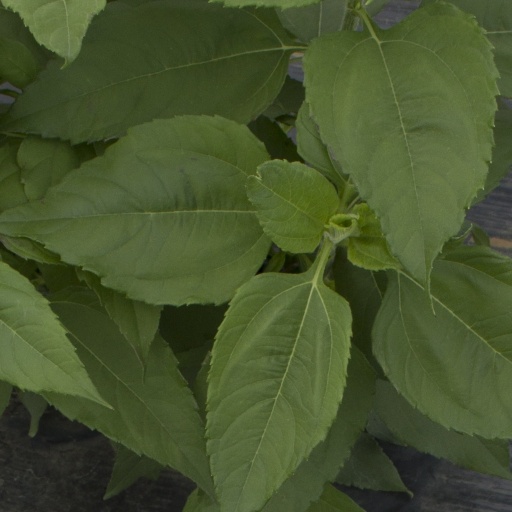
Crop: Jerusalem artichoke